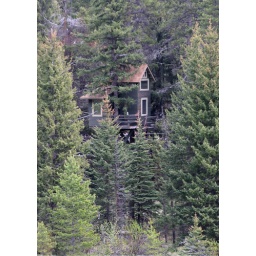
A REAL tree house in the Tobacco Root Mountains. You have to admit this is pretty cool!